Bahmani–Vijayanagar War (1398)

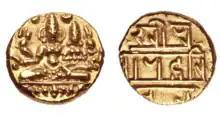
Coin of Harihara II

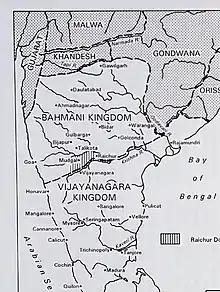

During the reign of Muhammad Shah II, there were no major wars between the Bahmanis and Vijayanagar. However, there were occasional skirmishes, notably at Goa, Adoni, and Kothakonda. In 1395, the Vijayanagara general Cheneppa captured a place called Rangini in Andhra Pradesh. Despite these minor conflicts, overall relations between the Bahmanis and Vijayanagar remained peaceful during this period. Right after Firuz Shah's ascension to the throne, in 1398, he confronted a rebellion at Sagara, followed by another rebellion led by Narasimha of Kherla, with support from the Malwa Sultanate and Khandesh. Firuz Shah successfully suppressed the rebellion at Sagar, with assistance from certain Hindu chiefs, most notably Bhairon Singh, who was the progenitor of the Kingdom of Mudhol.